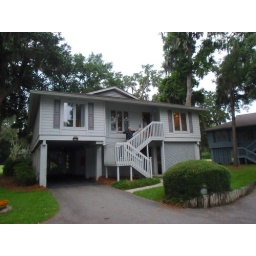
This is the beach house we stayed in ....thanks Ben and Susan!!!